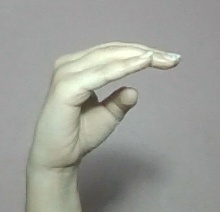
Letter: jeem